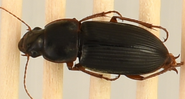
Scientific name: Harpalus pensylvanicus
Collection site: Konza Prairie Agroecosystem NEON (KONA), plot KONA_001